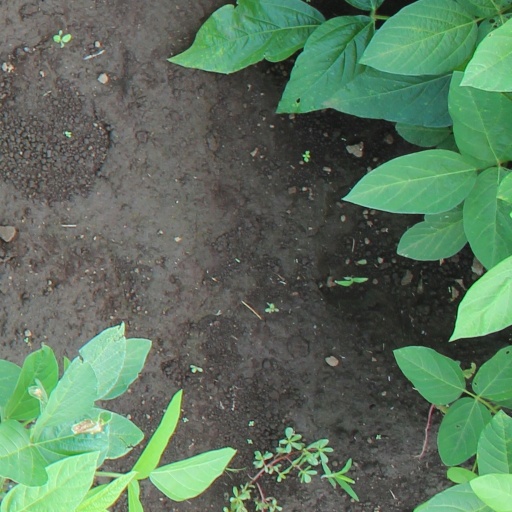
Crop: soybean